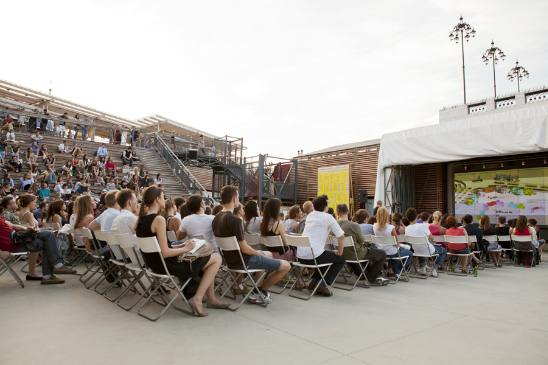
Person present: Yes